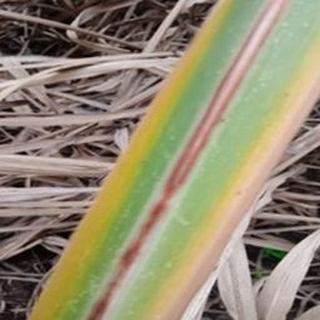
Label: sugarcane_red_rot